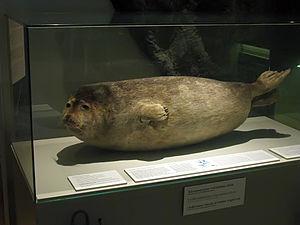
Le phoque marbré du lac Saimaa est une sous-espèce de phoques, de l'espèce Phoque annelé. Ils font partie des phoques les plus menacés au monde, avec une population totale d'environ 410 phoques.